Frans Killinger

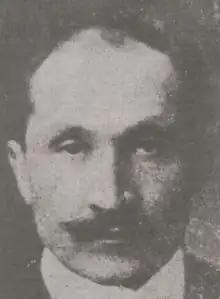

Frans Pavel Vaclav Killinger (14 November 1875 – 1936/1962) was a military officer and police inspector in Suriname who planned to commit the first coup d'état in Suriname on the night of 25 to 26 May 1910. The coup was betrayed, and he was sentenced to death which was later commuted to five years imprisonment. In December 1913, he was released from jail. Later, he enlisted in the cavalry of the Ottoman Army as Muhammed Tewfig Killinger.